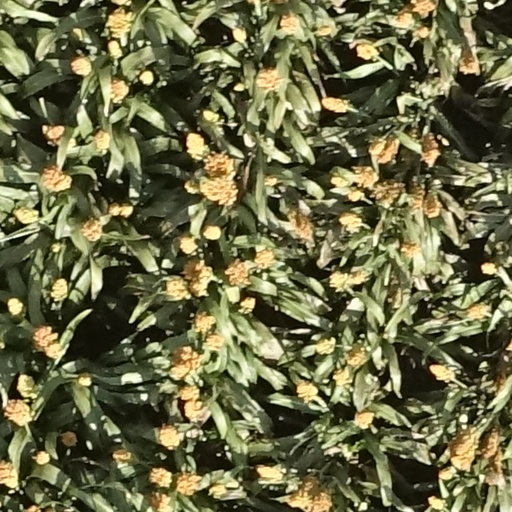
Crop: sorghum